Château de Châtillon-sur-Chalaronne

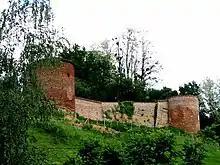
The Château de Châtillon-sur-Chalaronne

The Château de Châtillon-sur-Chalaronne is a ruined castle in the "commune" of Châtillon-sur-Chalaronne in the Ain "département" of France.